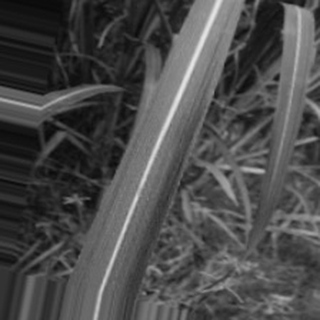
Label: sugarcane_bacterial_blight